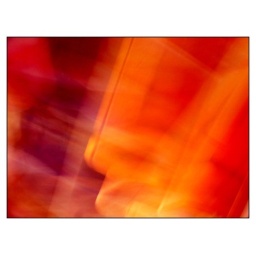
Taken with a slow shutter speed and me twirling around in my chair (the yellow is from my desk)